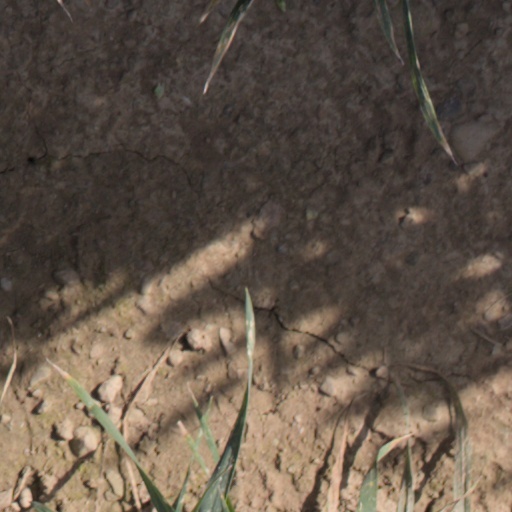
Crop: wheat